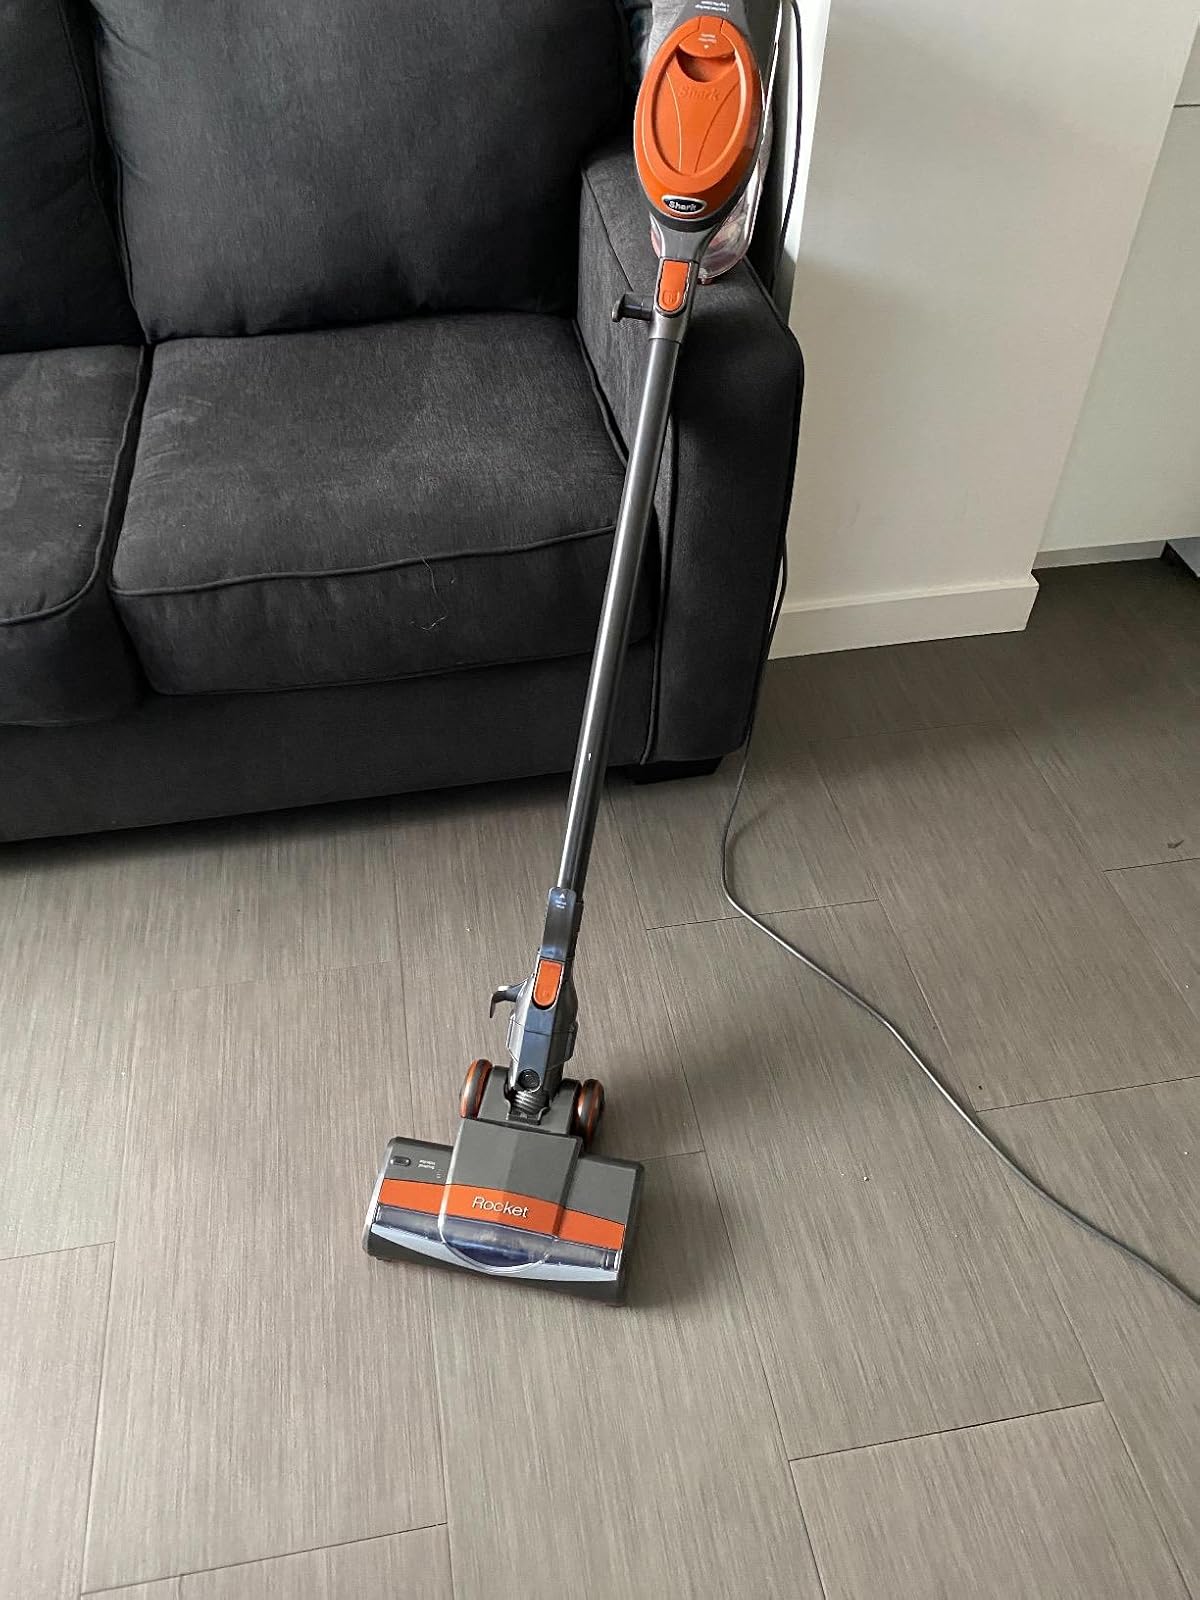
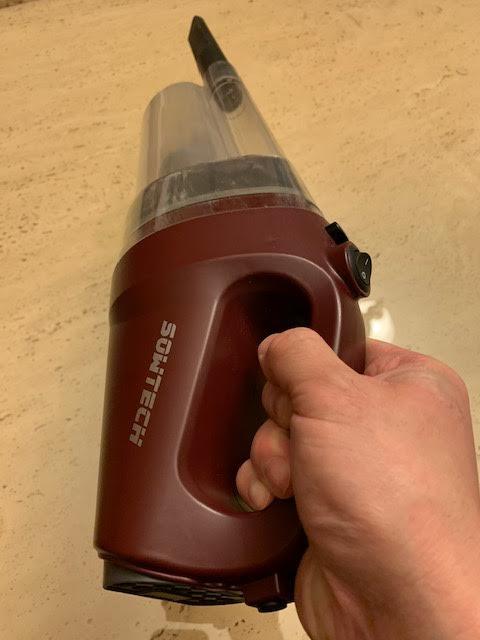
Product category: items_vacuum
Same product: no